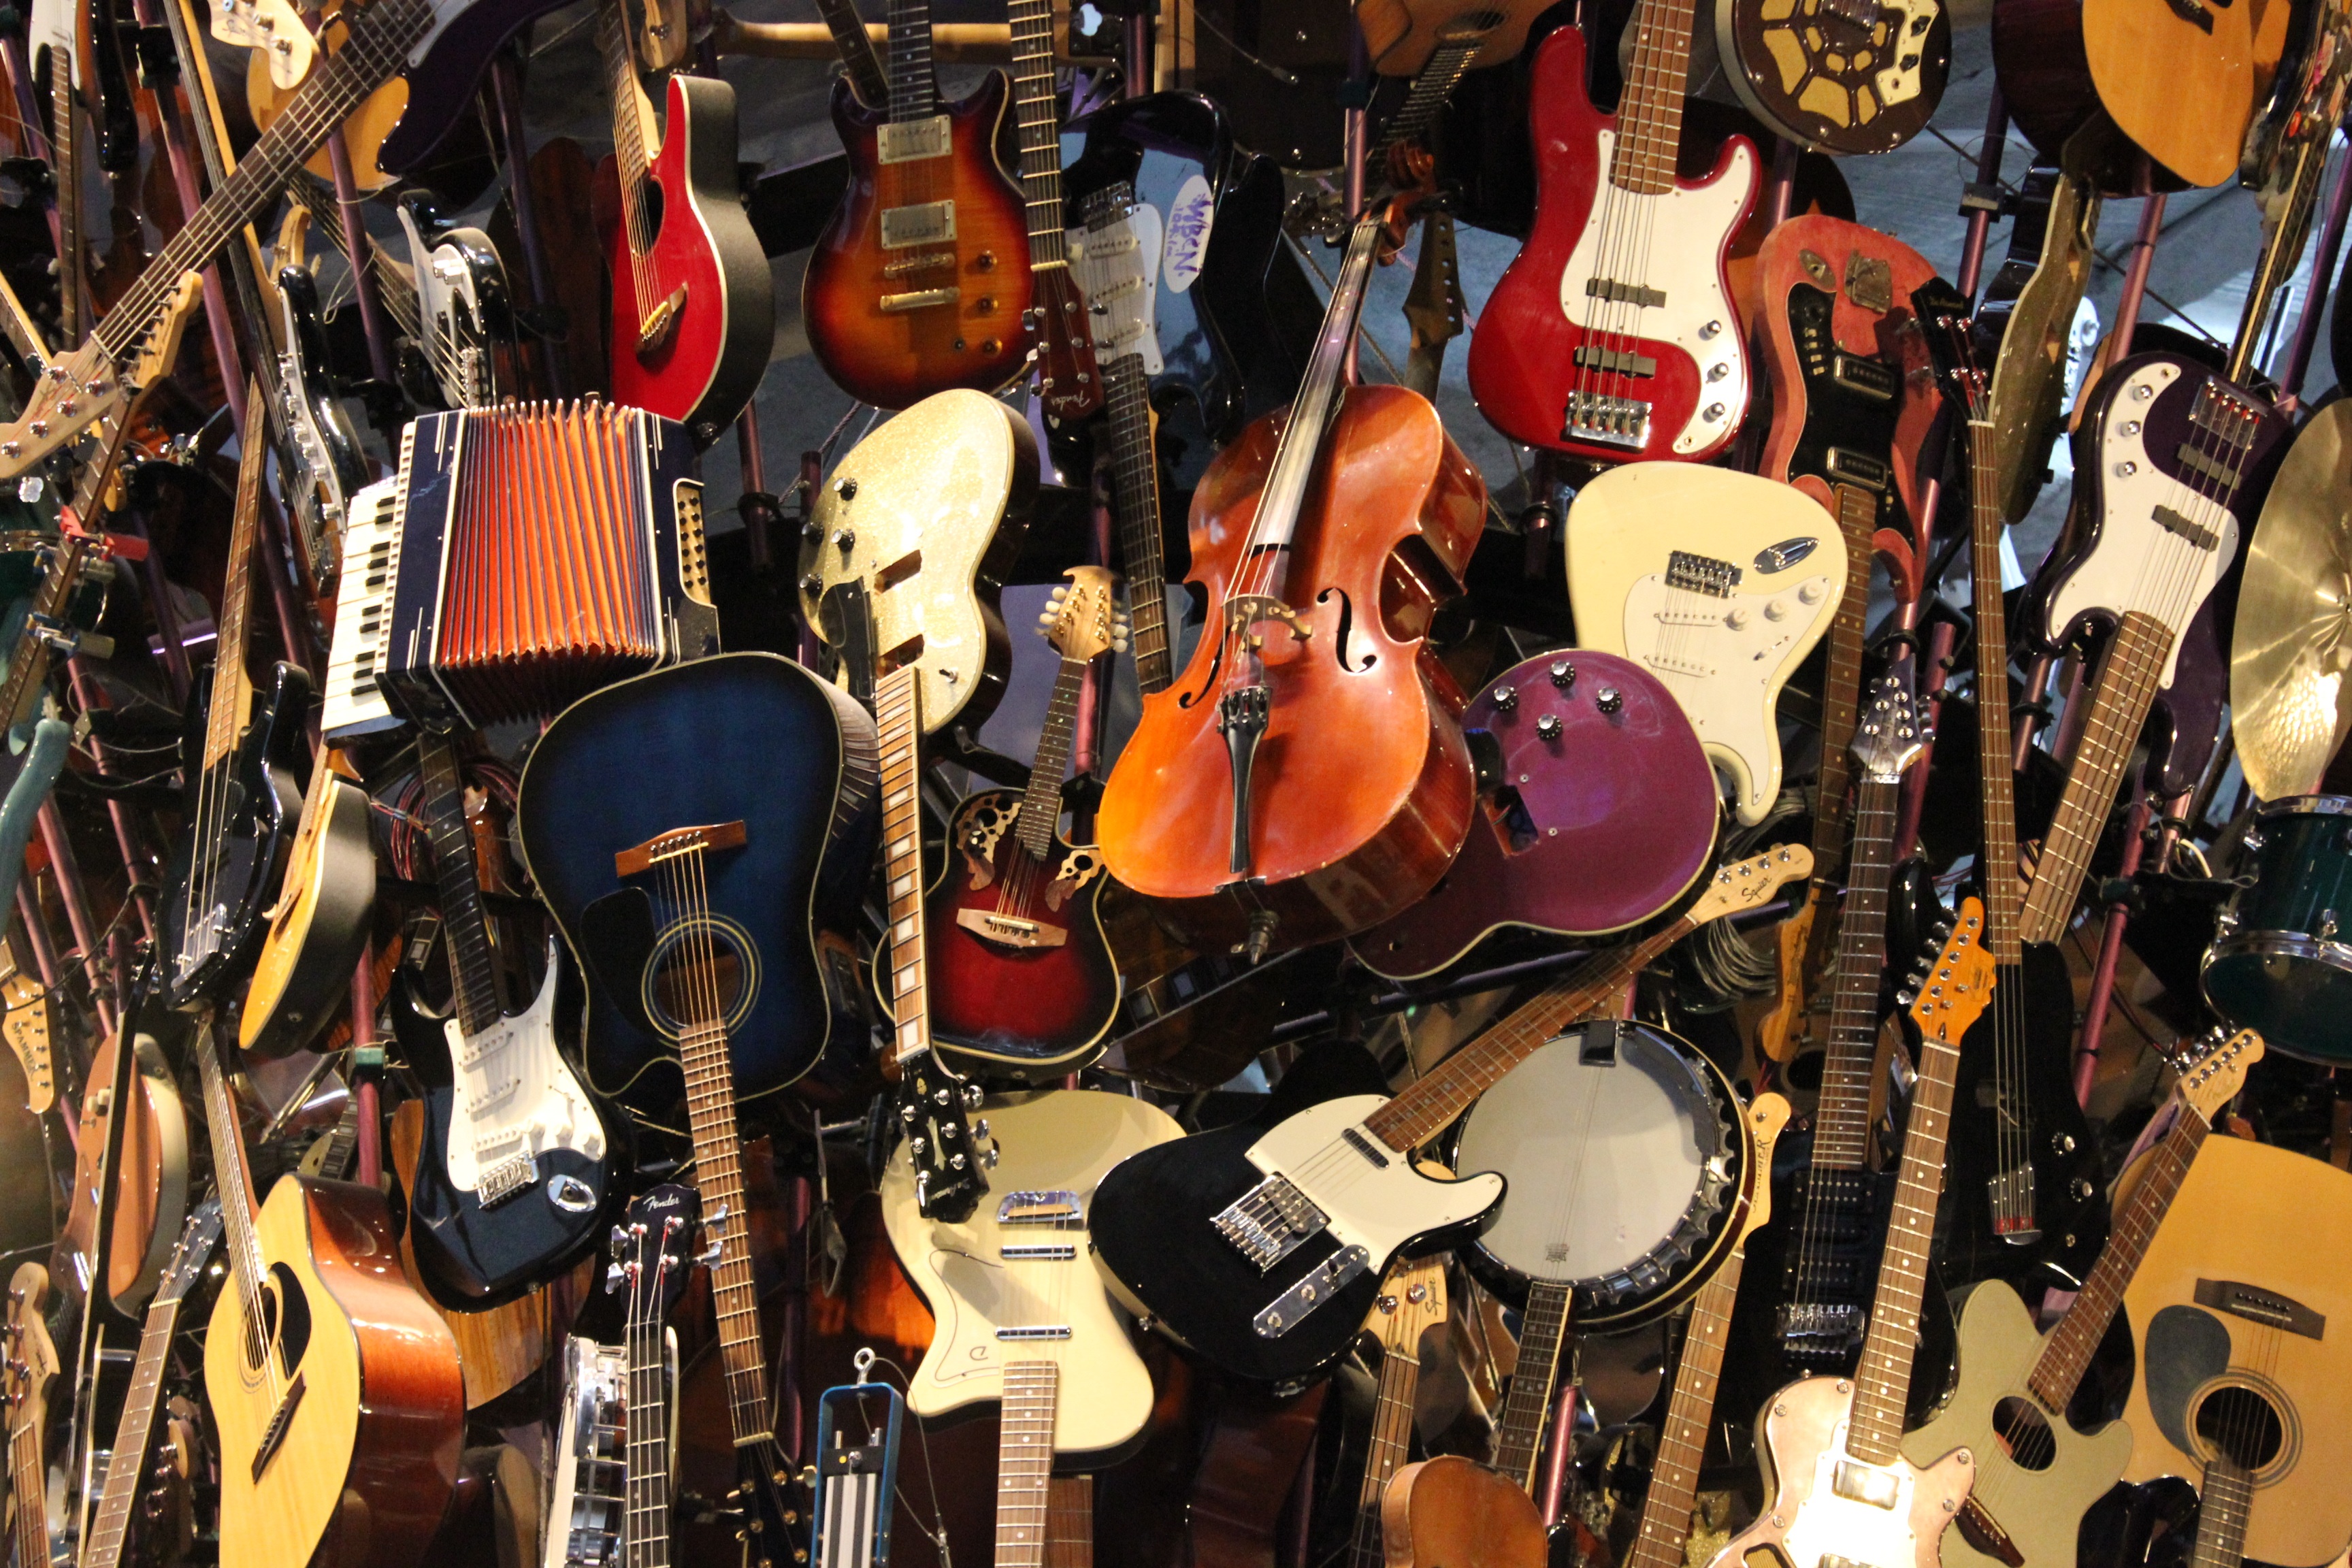
music, guitar, concert, tower, musician, drum, electric guitar, musical instrument, stringed instrument, percussion, seattle, art, orchestra, performance, guitarist, drums, drummer, guitars, instruments, rock guitar, string instrument, social group, plucked string instruments, musical ensemble, electric guitars